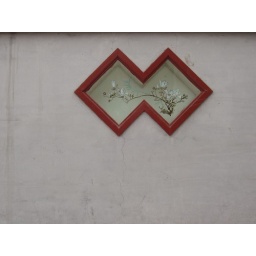
art on glass windows in wall